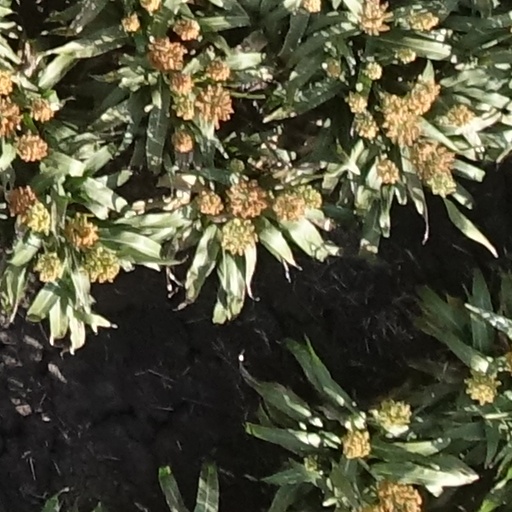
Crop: sorghum